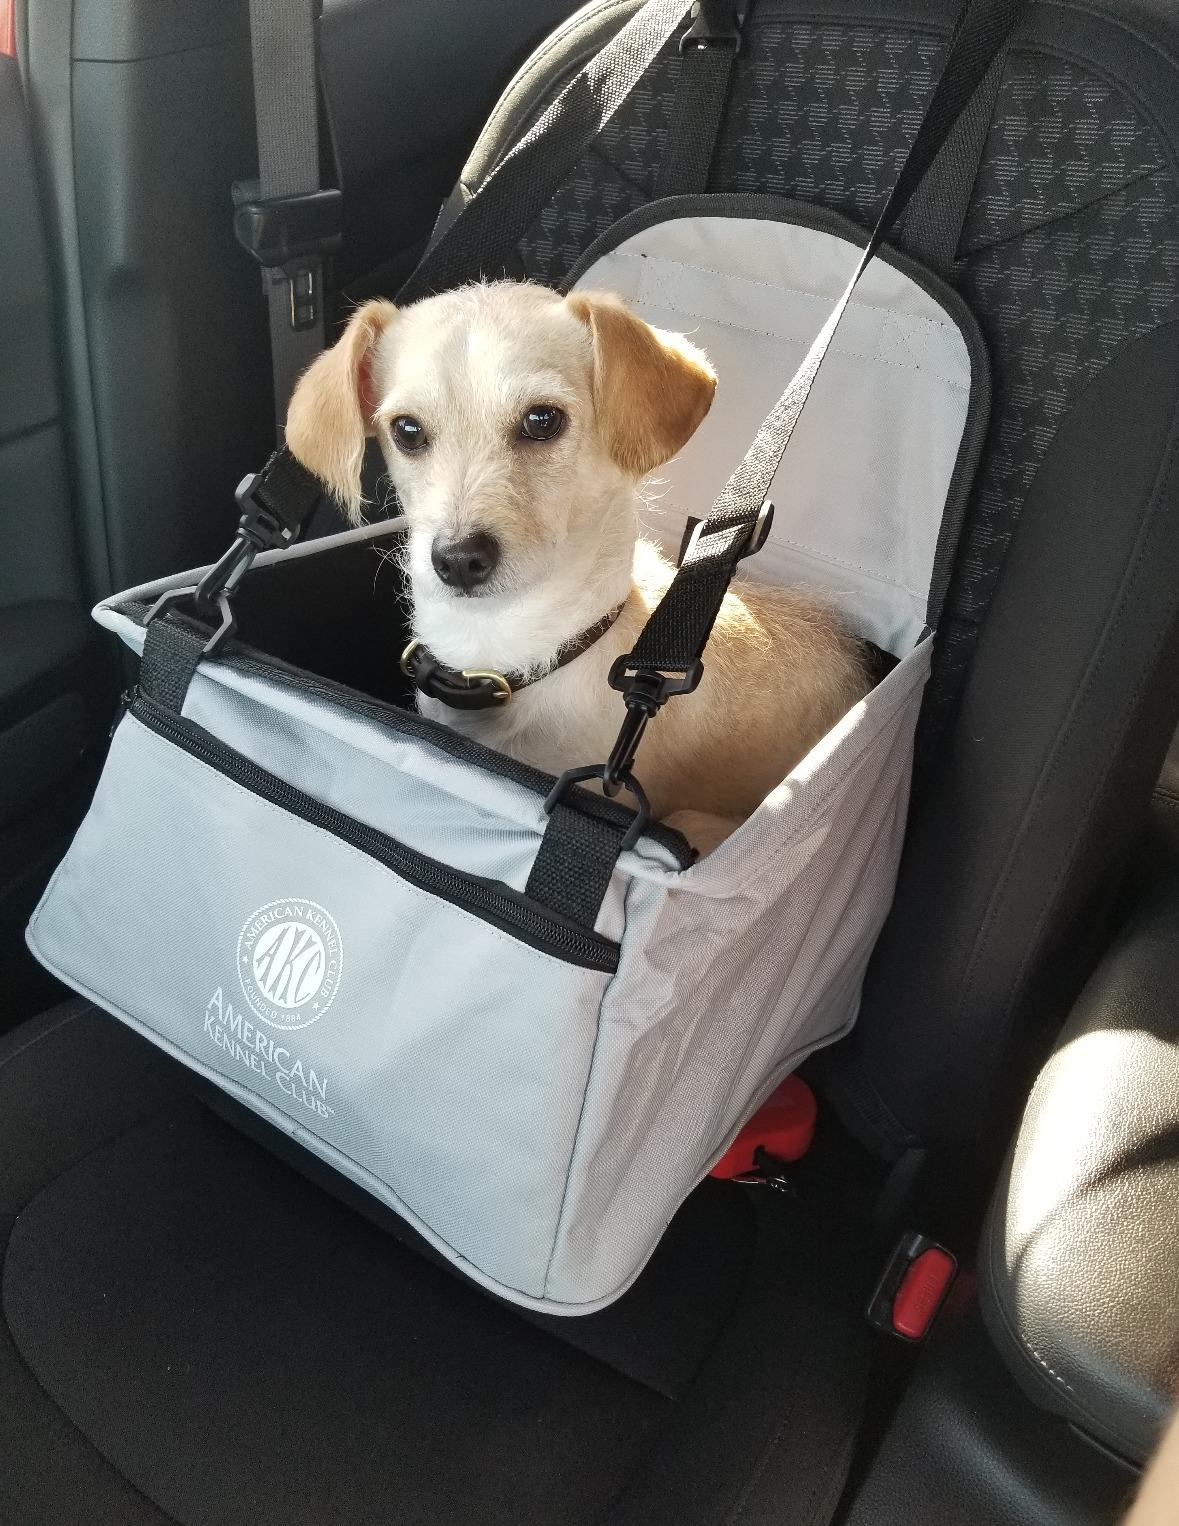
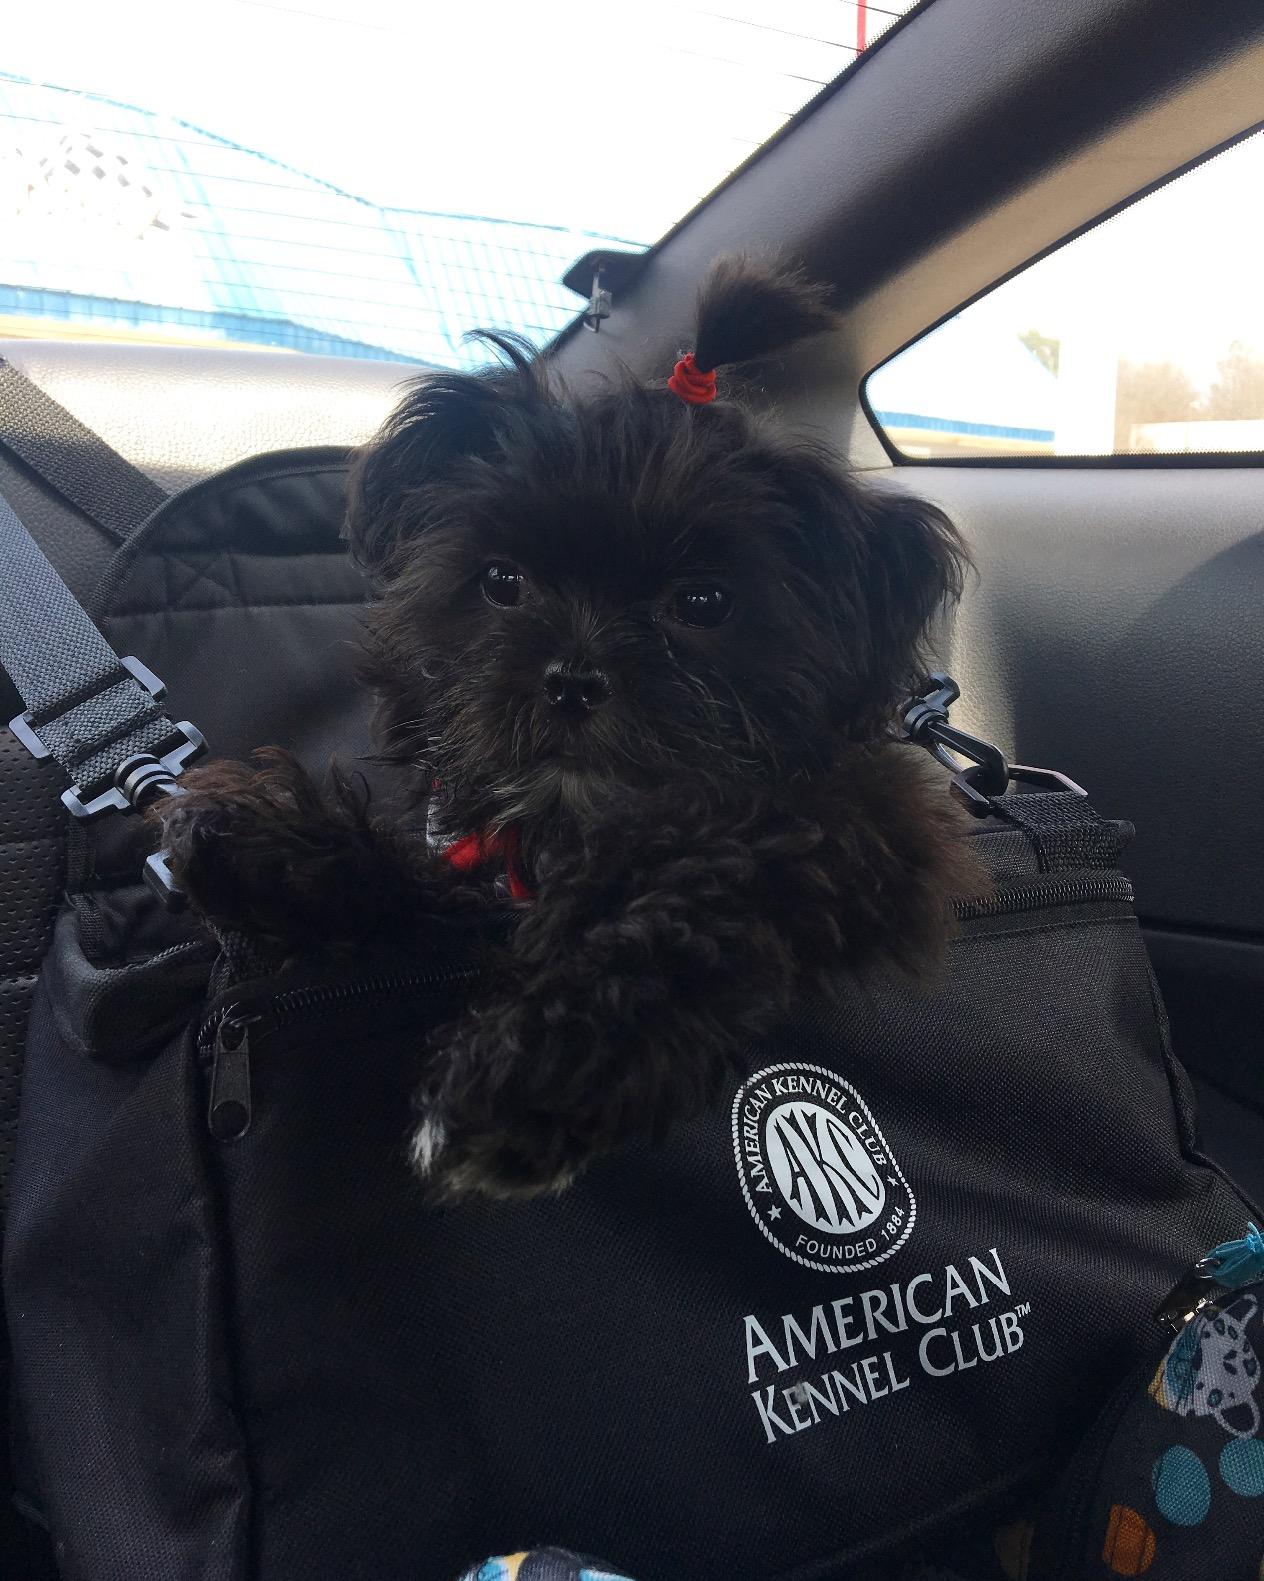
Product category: items_kennel
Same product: no